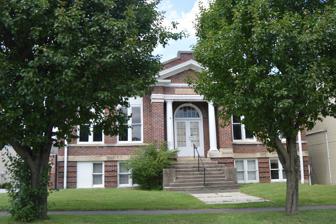
Building: Carnegie Library (Corbin, Kentucky)
Country: United States of America
Year built: 1916
United States historic place Carnegie Library U.S. National Register of Historic Places Front of the library Show map of Kentucky Show map of the United States Location E. Center Street, Corbin, Kentucky Coordinates 36°56′59″N 84°5′38″W / 36.94972°N 84.09389°W / 36.94972; -84.09389 Area 0.1 acres (0.040 ha) Built 1916 Built by F. B. Heath Architectural style Classical Revival MPS Corbin MRA NRHP reference No. 86000603 Added to NRHP March 28, 1986 The Carnegie Library in Corbin , Kentucky , United States, is a building from 1916. It was listed on the National Register of Historic Places in 1986. It is a five-bay two-story building with a stepped brick parapet . It has also served as the WYGO radio station. References